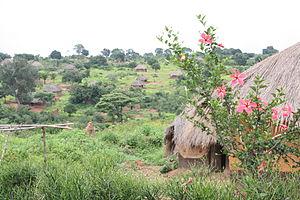
Le territoire de Pweto est une entité déconcentrée de la province de Haut-Katanga en République démocratique du Congo.